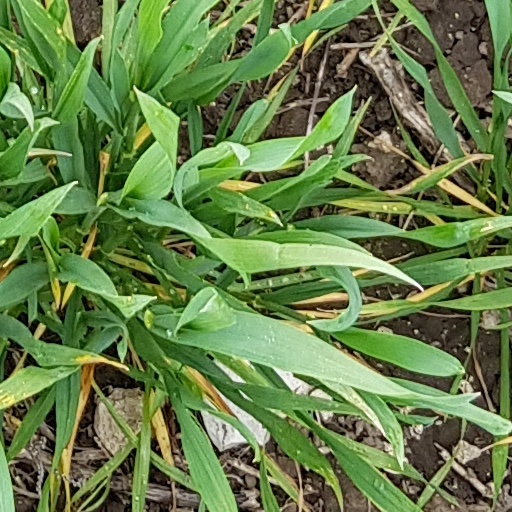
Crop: wheat